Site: saxony
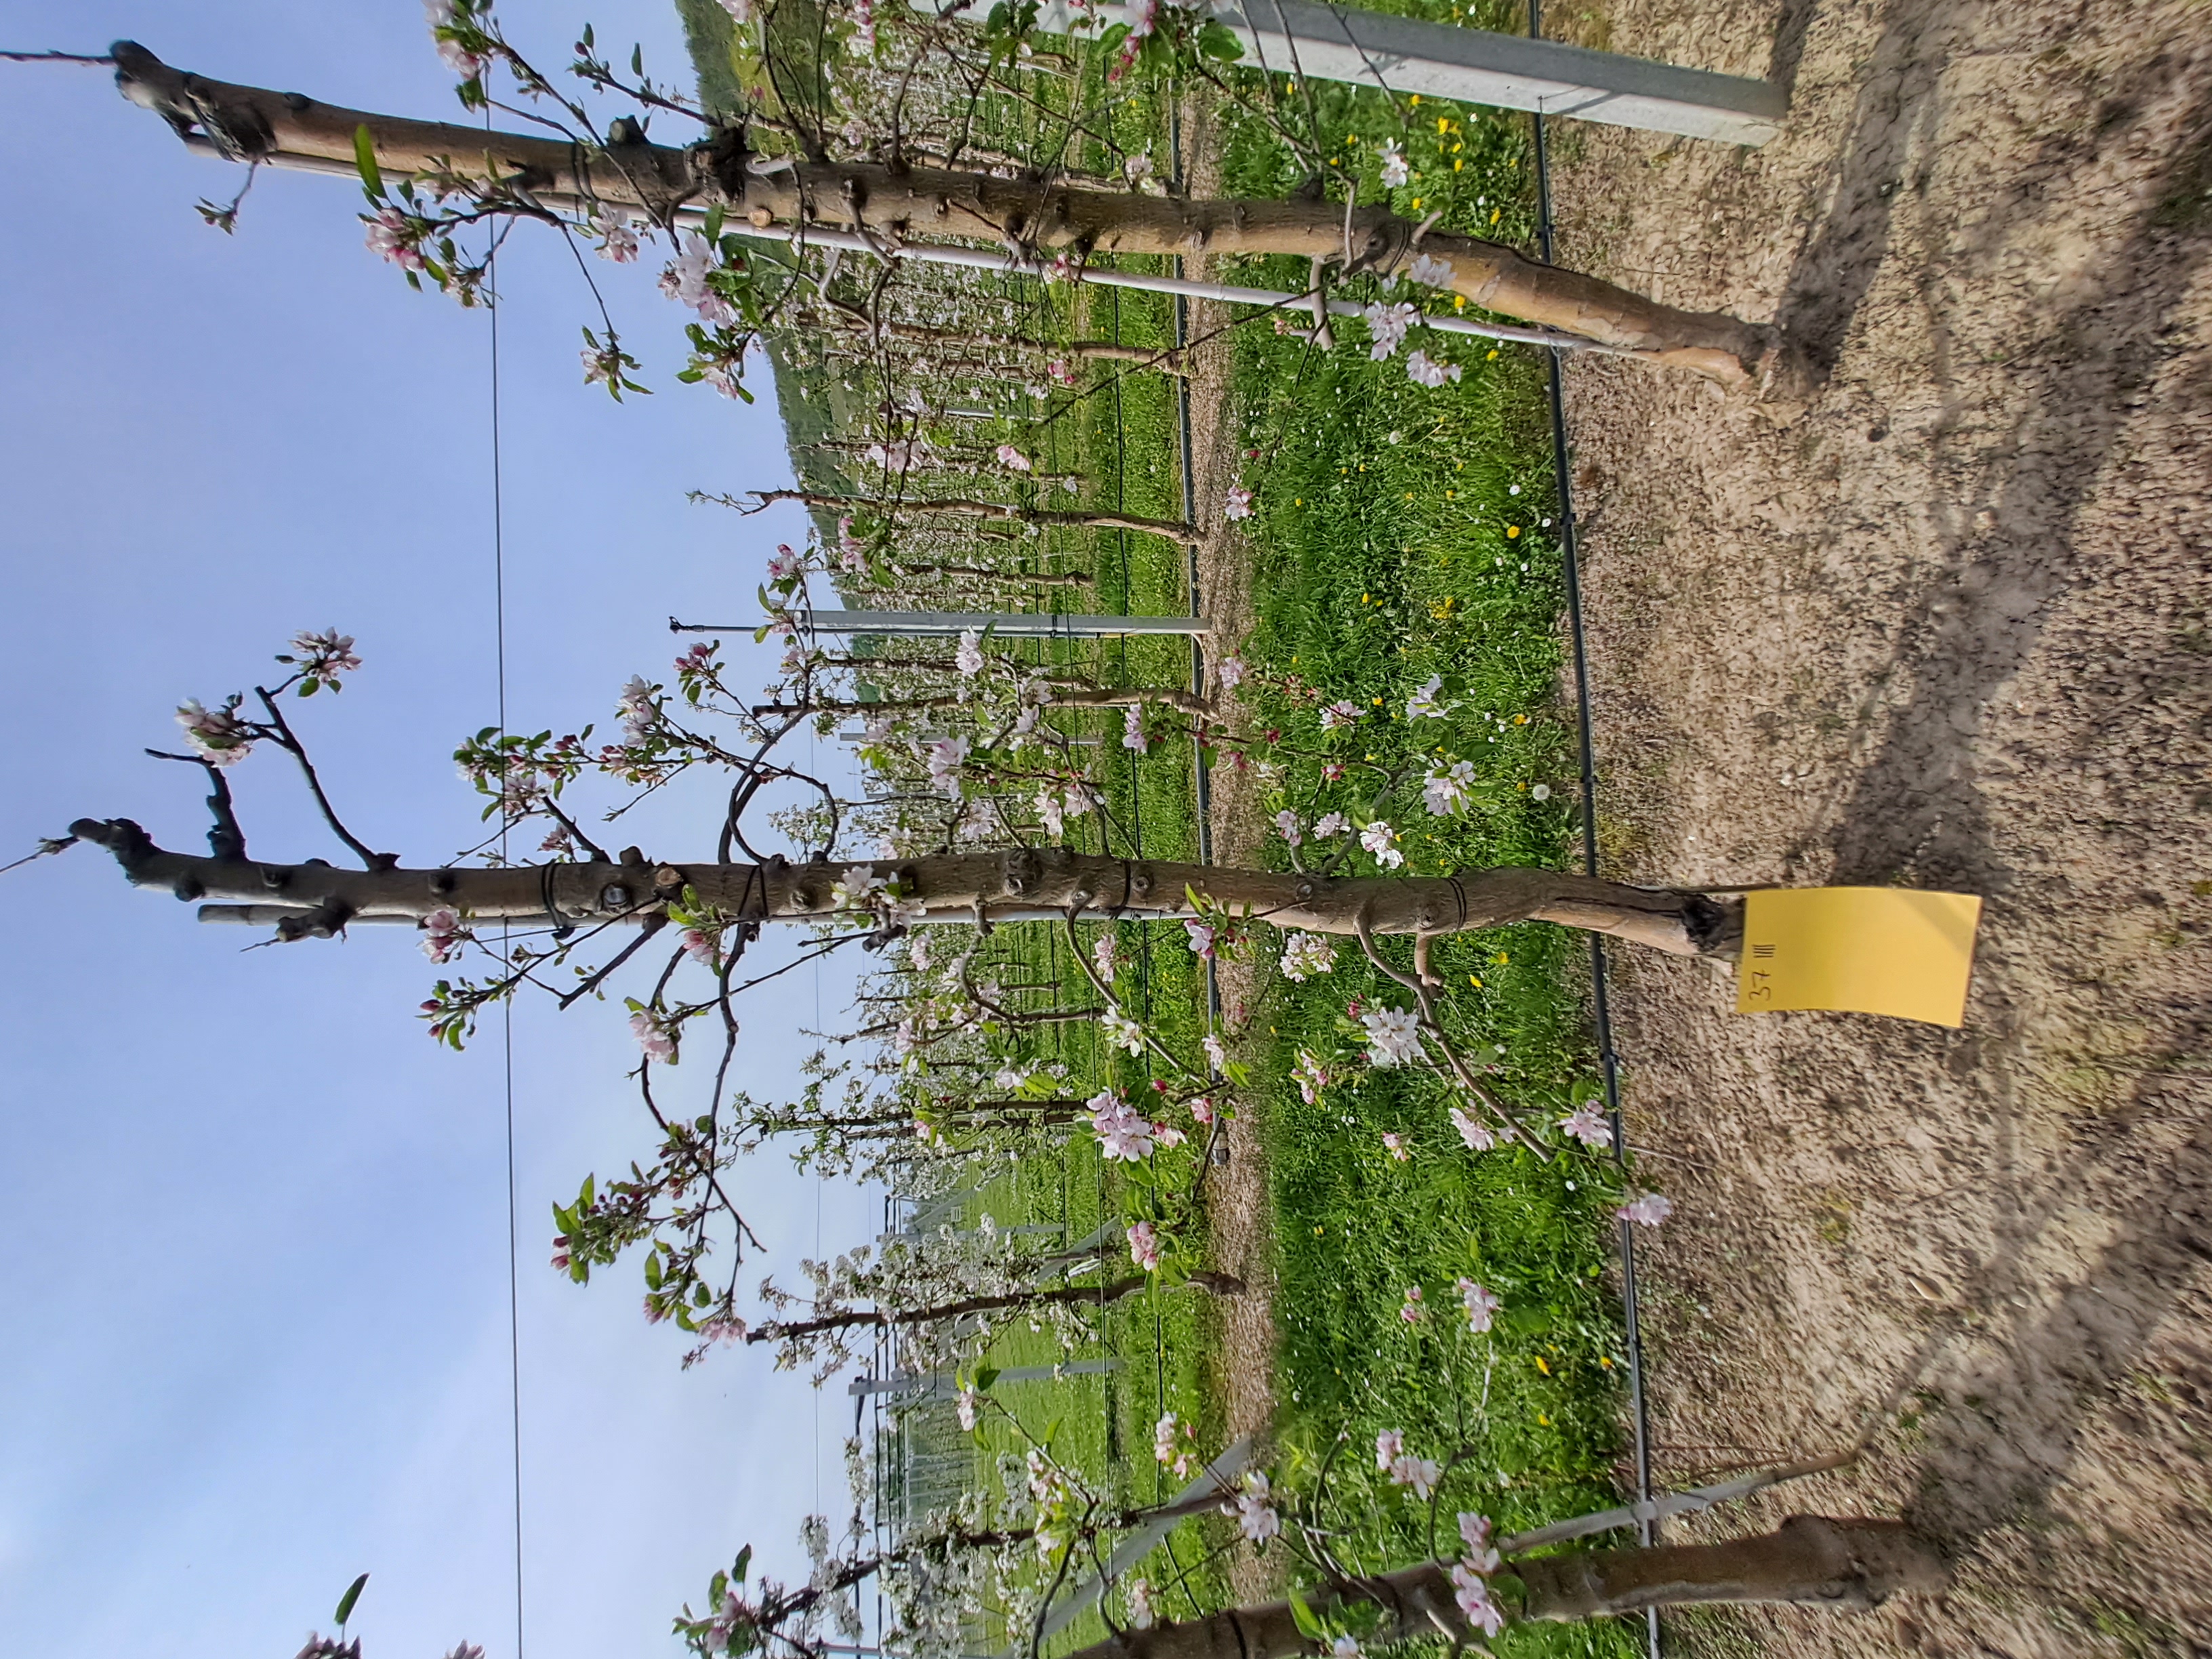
Growth stage (BBCH 65): Flowering